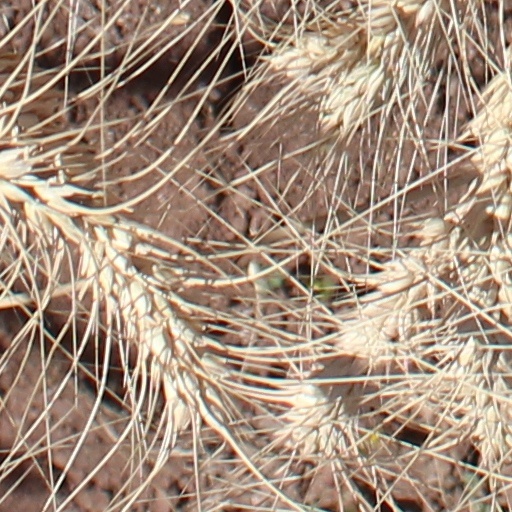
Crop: wheat